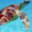
Label: turtle